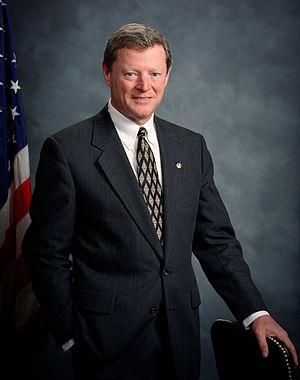
Depuis son admission à l'Union, le 16 novembre 1907, l'État américain de l'Oklahoma élit deux sénateurs, membres du Sénat fédéral.